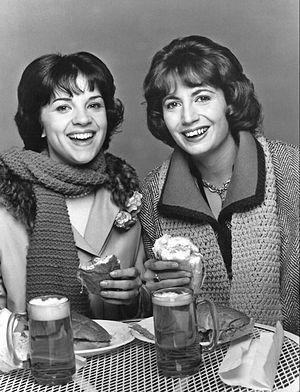
Laverne & Shirley est une série télévisée américaine en 178 épisodes de 23 minutes créée par Garry Marshall, Lowell Ganz et Mark Rothman, et diffusée entre le 27 janvier 1976 et 10 mai 1983 sur le réseau ABC. Il s'agit d'une série dérivée de Happy Days.